Maaji refugee settlements

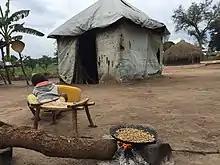
A house hold in a refugee camp in Uganda

The Maaji refugee settlements are three refugee camps located in Adjumani District in the Northern Region of Uganda, established in 1997. In June 2018, there were 41,764 registered refugees, accounting for 10% of the district's total population. It has primarily admitted refugees from the Second Sudanese Civil War and the ongoing South Sudanese Civil War. The settlements have been attacked several times by the Lord's Resistance Army, along with other camps in the region such as the Baratuku refugee settlement.